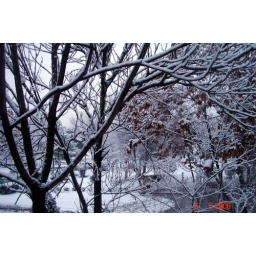
View from my office window in the Ministry of Urban Development-Kabul Afghanistan